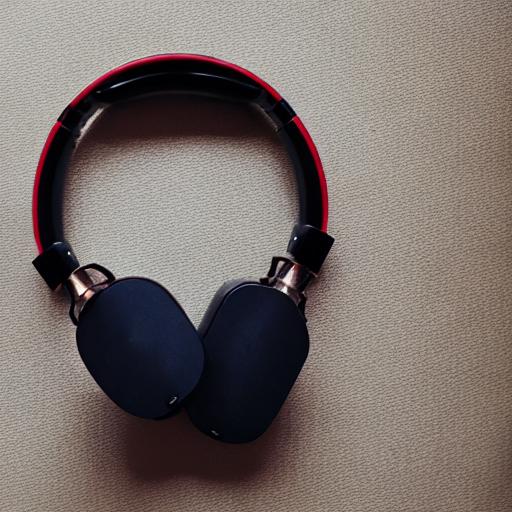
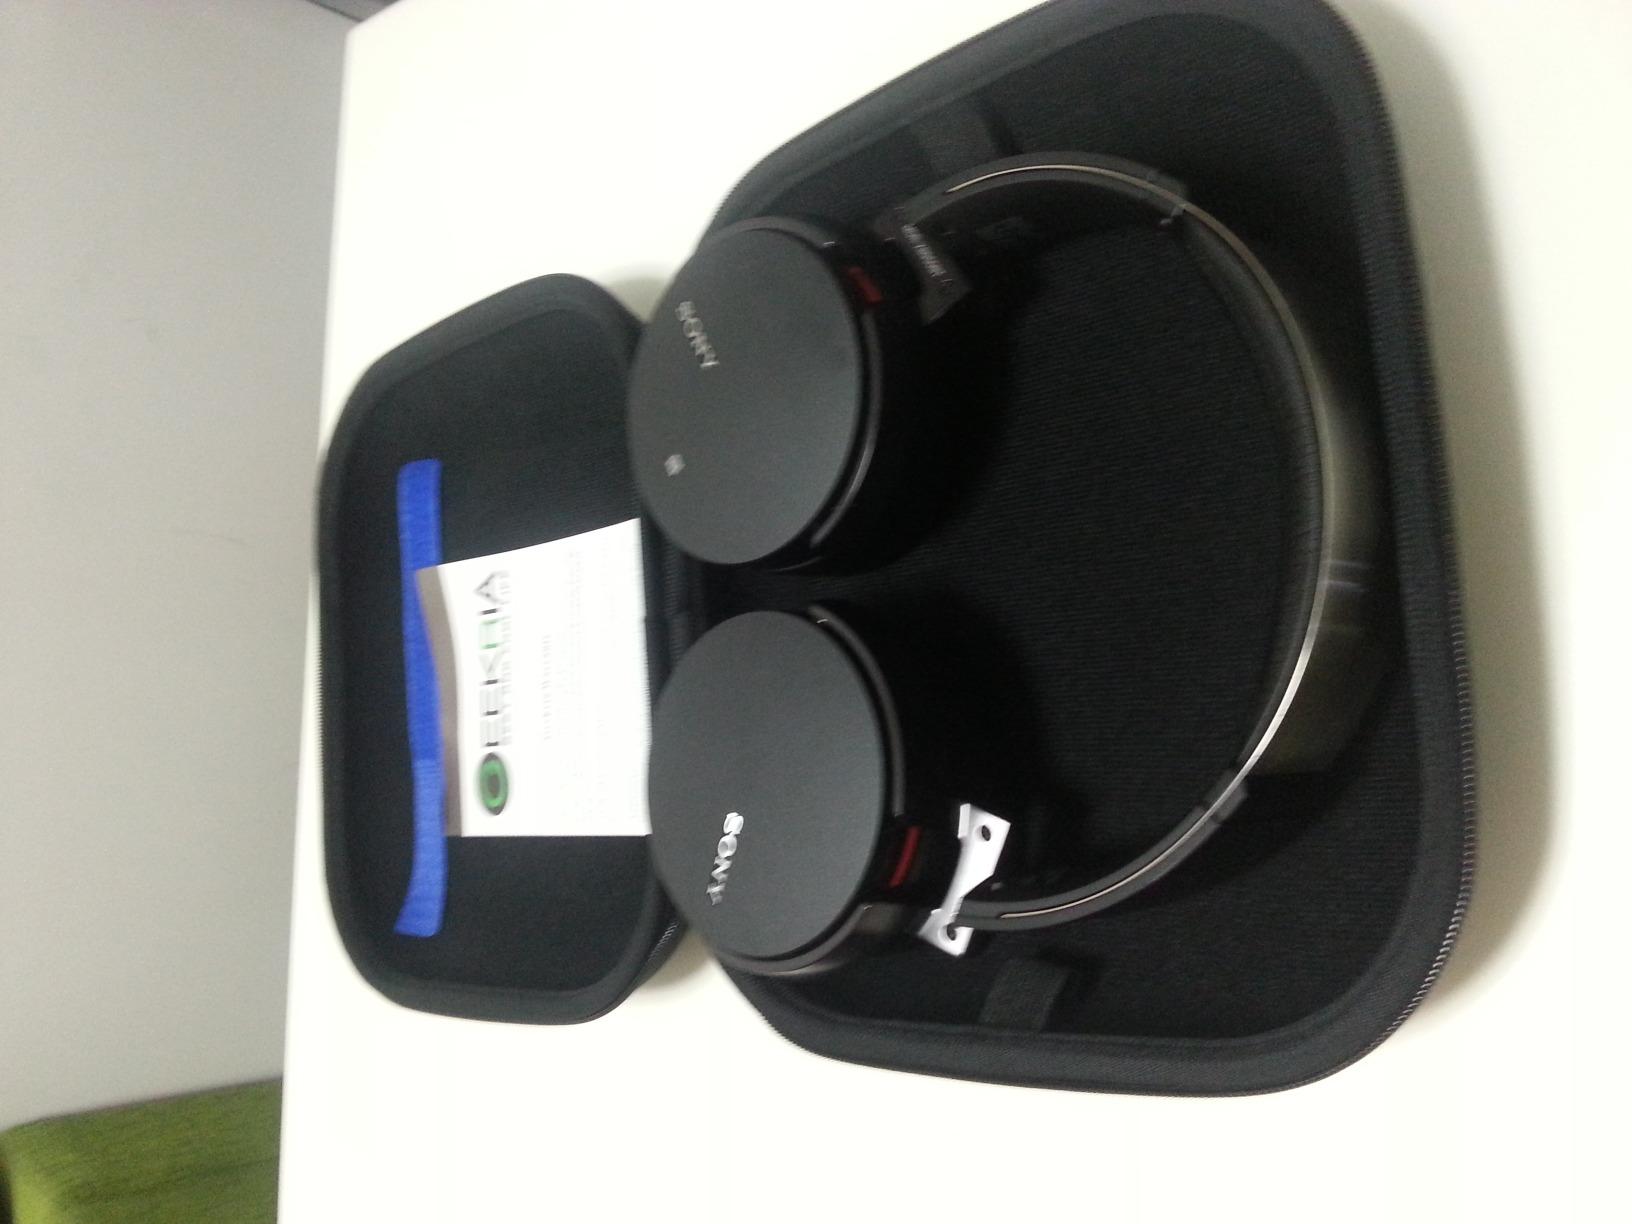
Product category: headphones
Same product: no